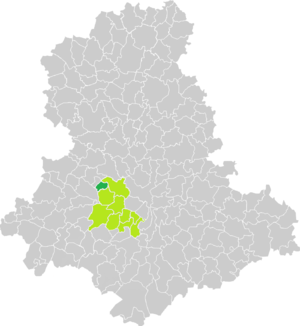
Carte de situation de la commune de Saint-Yrieix-sous-Aixe (en vert foncé) dans le votre Canton (en vert clair) sur une carte des communes de la Haute-Vienne
Saint-Yrieix-sous-Aixe est une commune française située dans le département de la Haute-Vienne en région Nouvelle-Aquitaine.